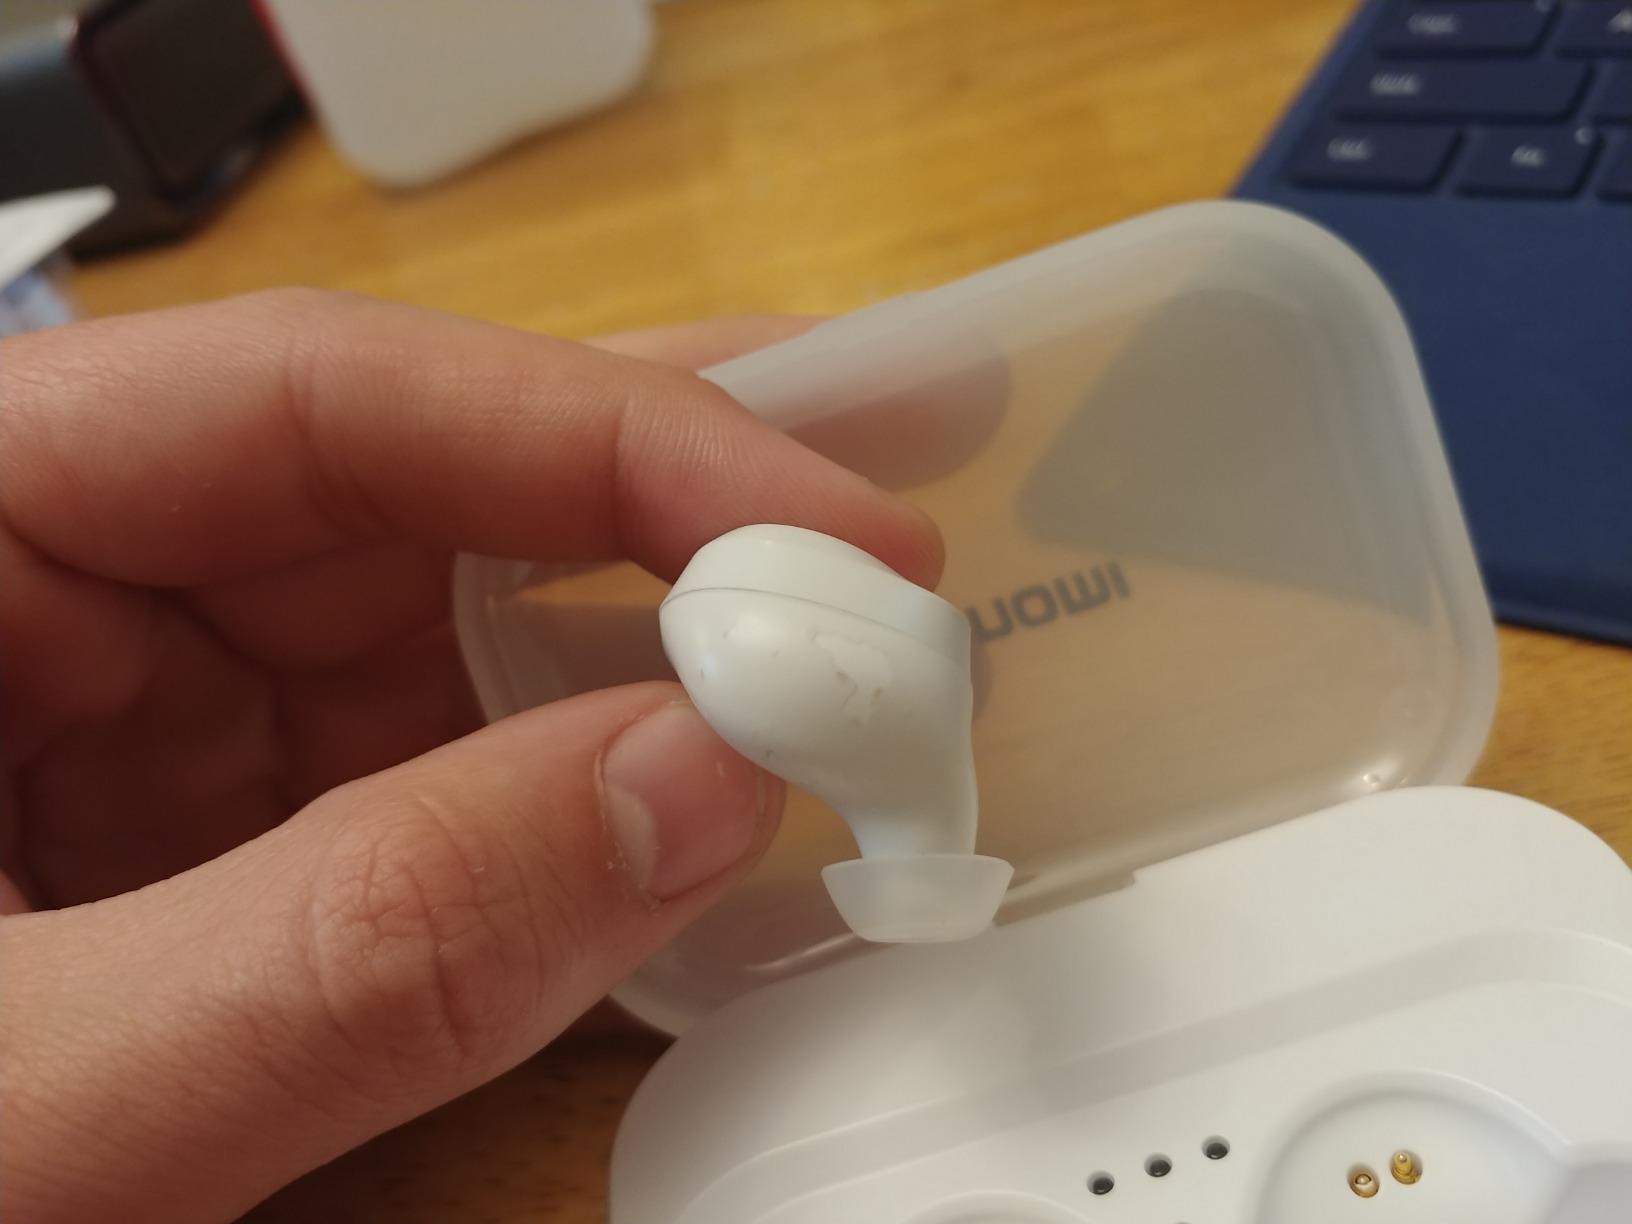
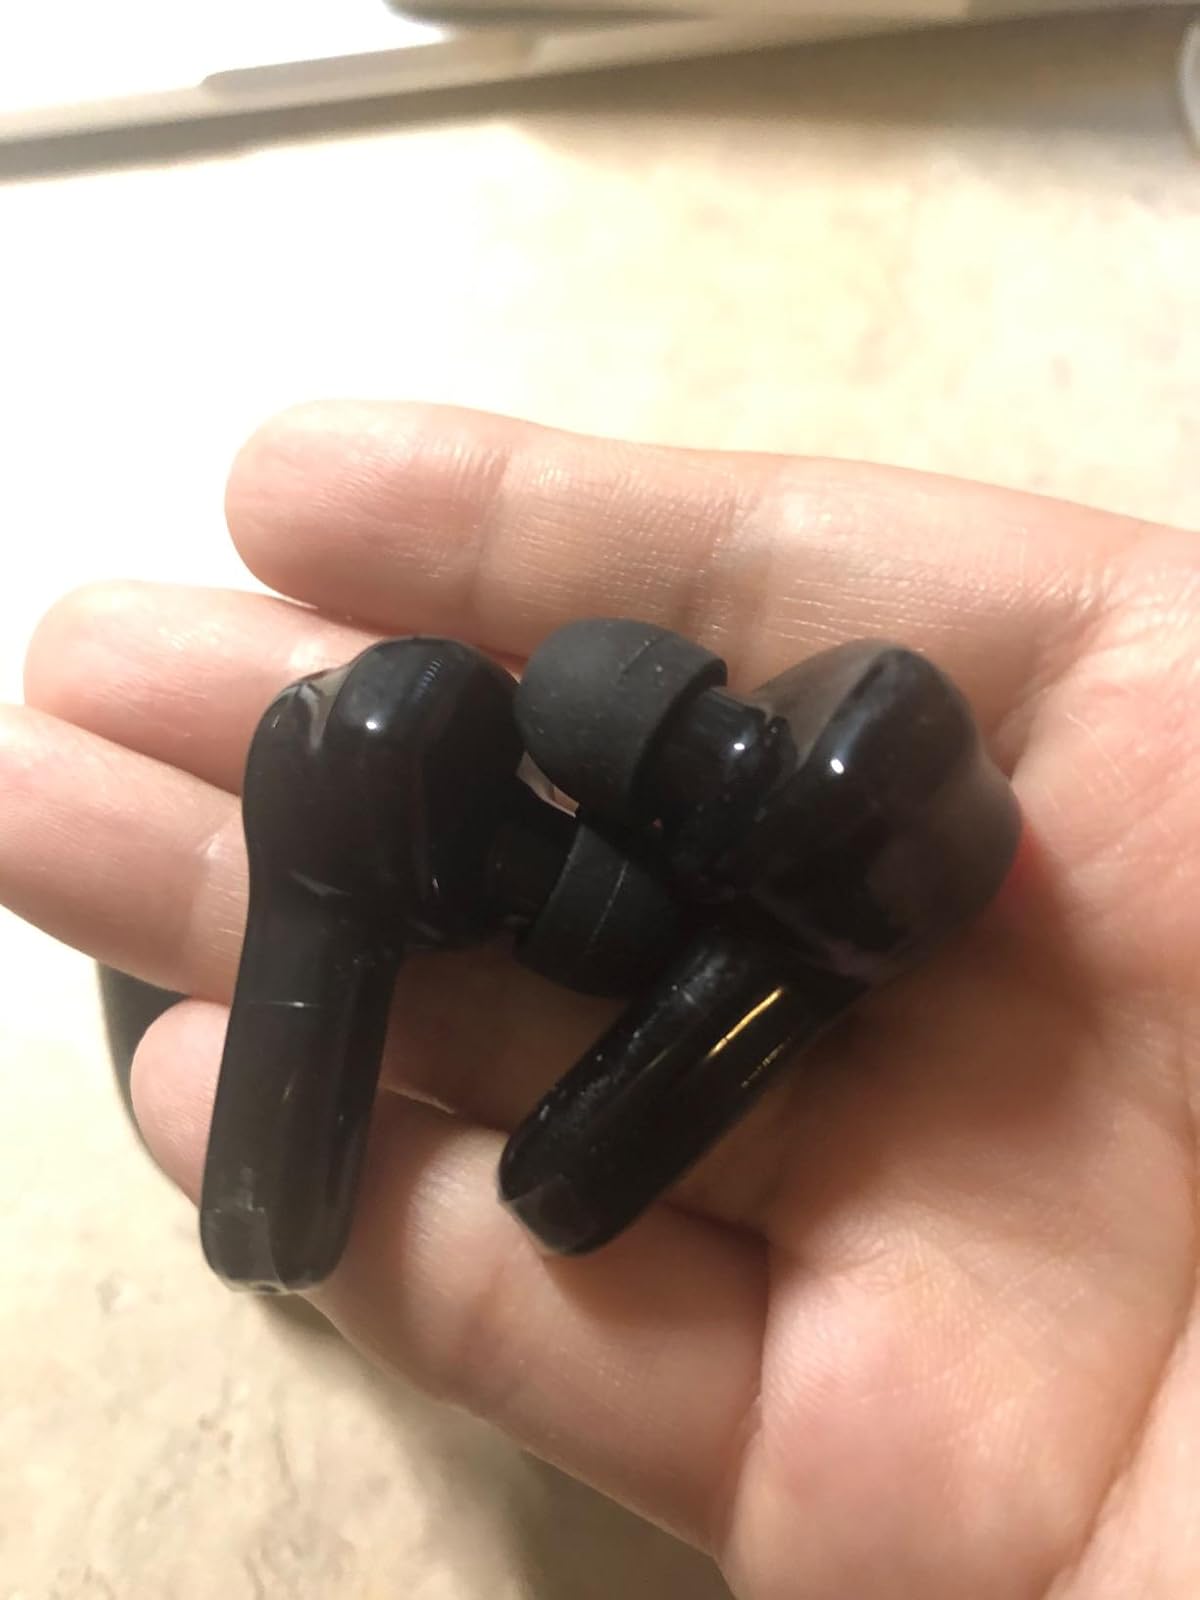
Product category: earbuds
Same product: no